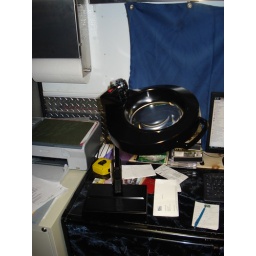
Ugly lamp in our messy office